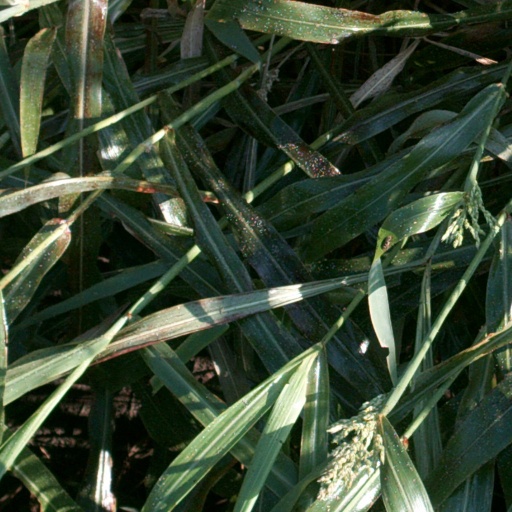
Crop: sorghum